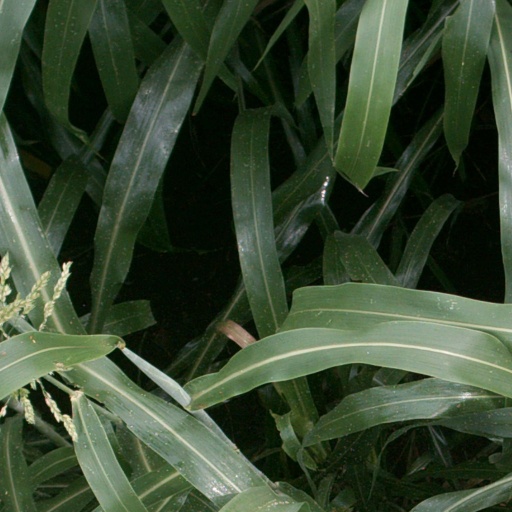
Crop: sorghum